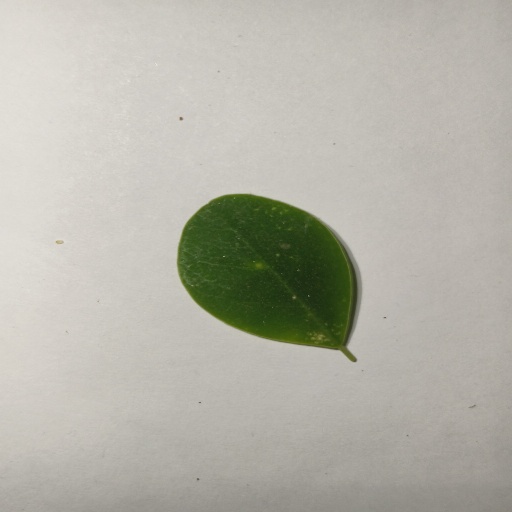
Species: Sojina
Leaf condition: Healthy Leaf